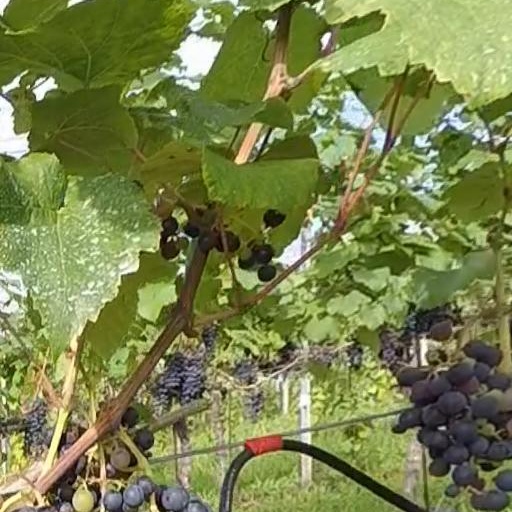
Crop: grape